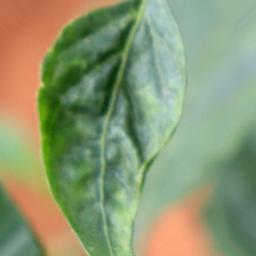
Label: mites_and_trips